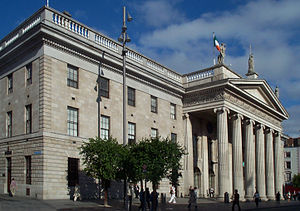
Påskeopstanden 1916 / Opstanden / Opstanden uden for Dublin
Hovedposthuset i Dublin. Oprørets brændpunkt.
Påskeopstanden fandt sted i Irland i påsken 1916. Opstanden var militante irske republikaneres forsøg på at opnå uafhængighed fra Storbritannien. Det er den vigtigste opstand siden opstanden i 1798.